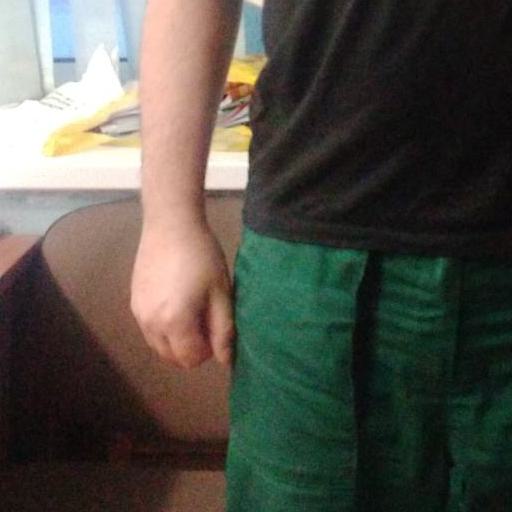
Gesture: no_gesture